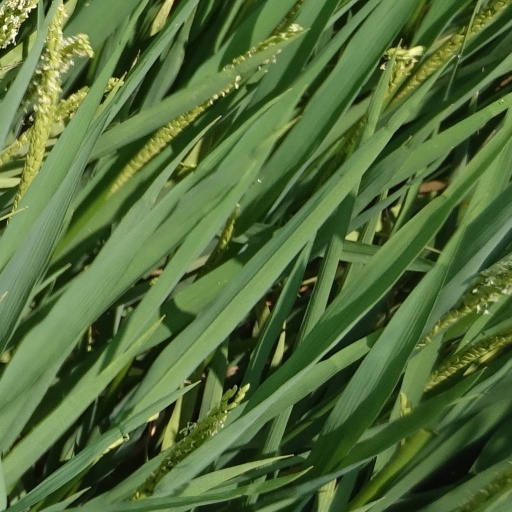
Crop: rice